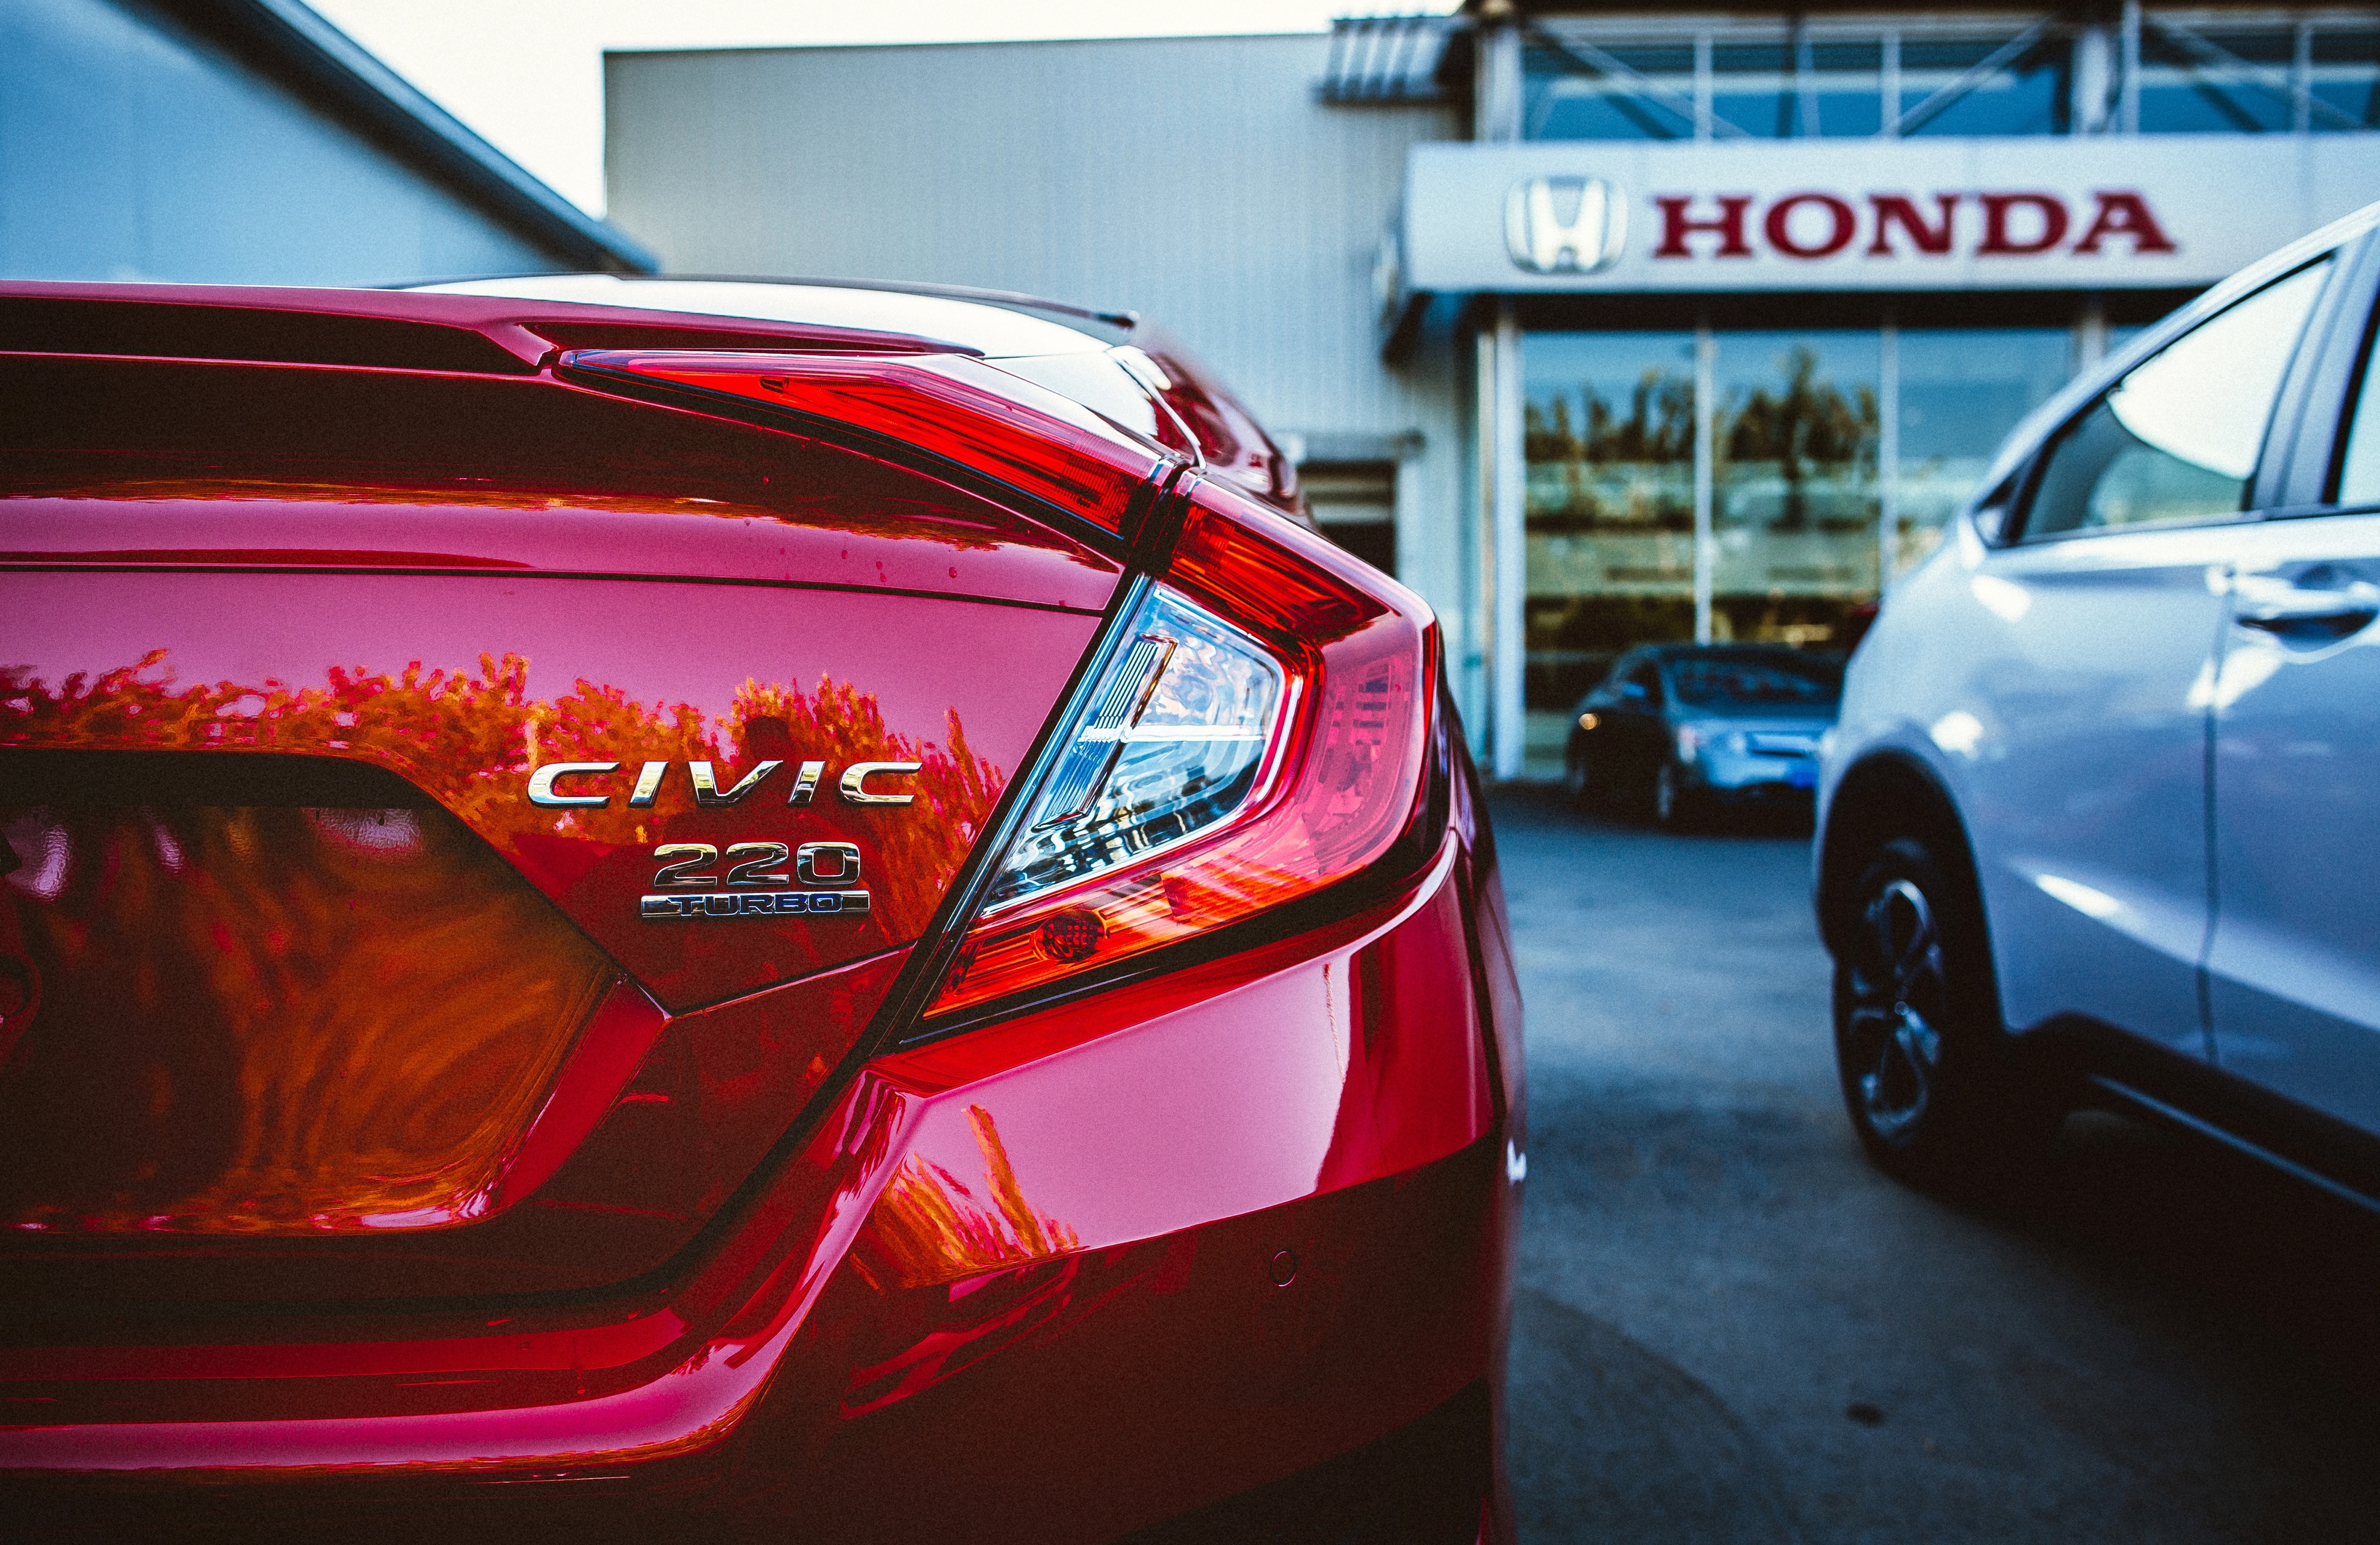
car, wheel, vehicle, sports car, sedan, honda, auto show, land vehicle, automobile make, automotive exterior, automotive design, mid size car